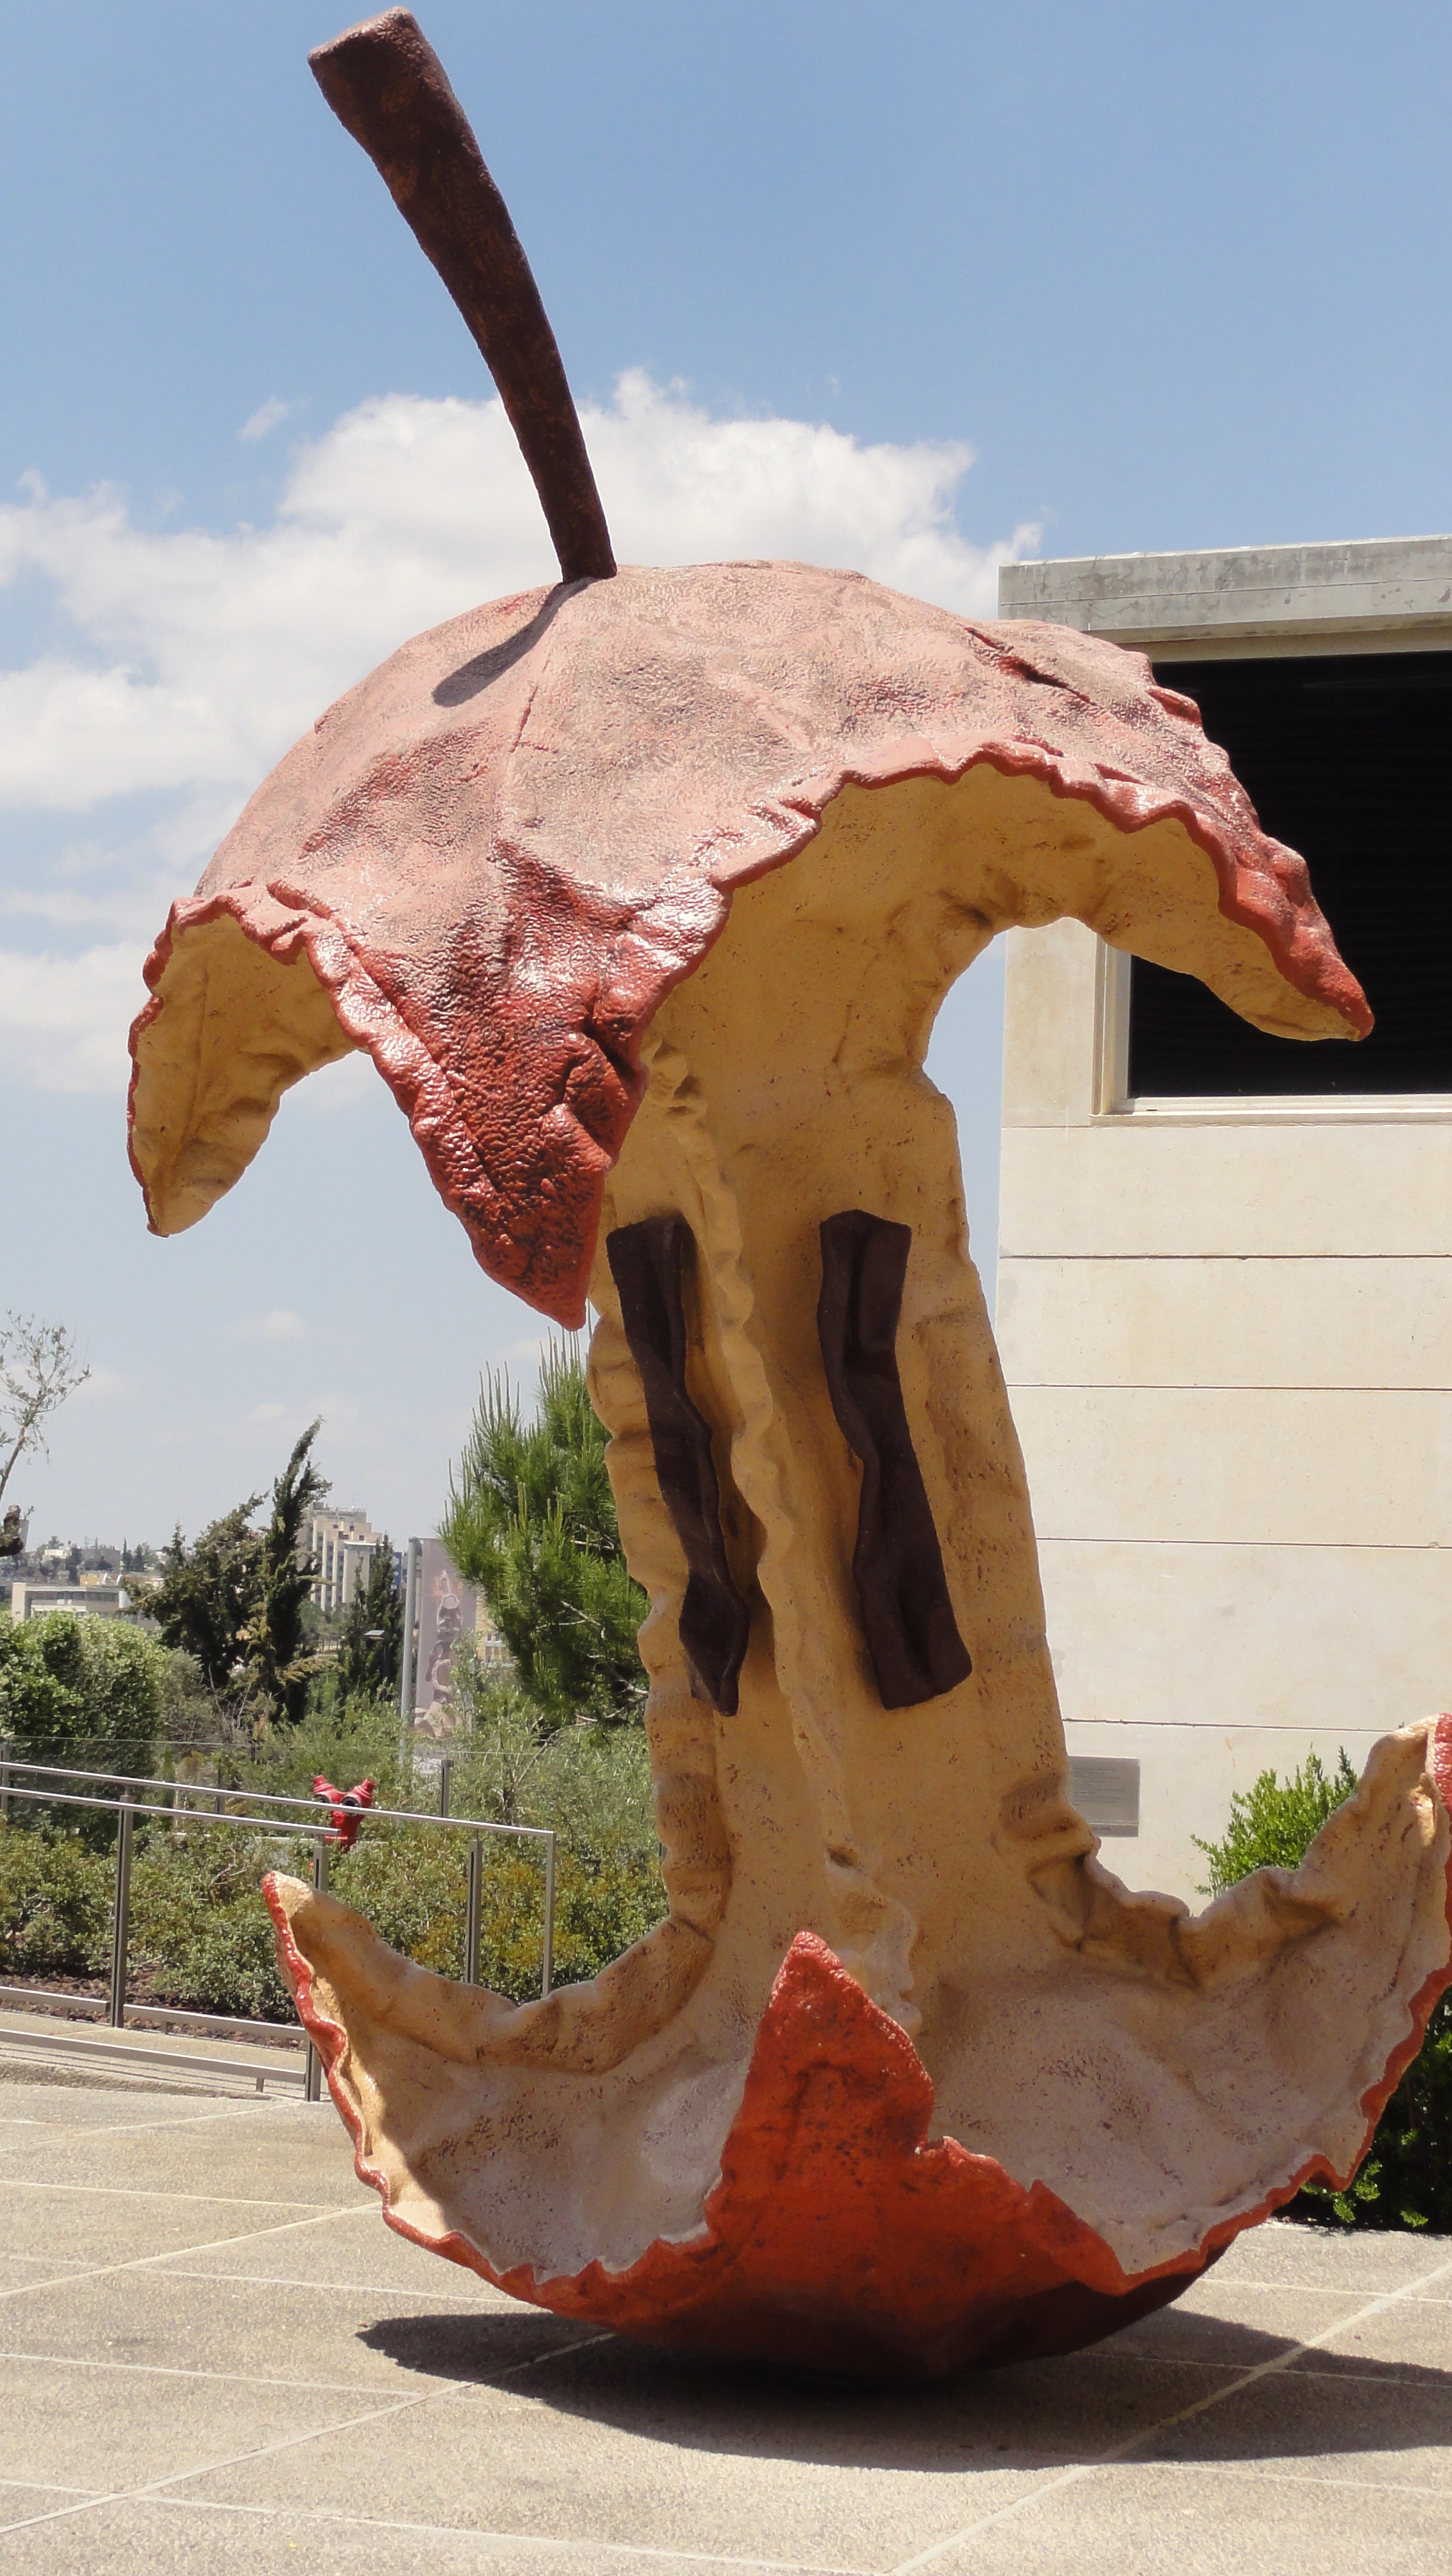
apple, wood, fruit, flower, monument, statue, eat, sculpture, art, temple, large, carving, bitten